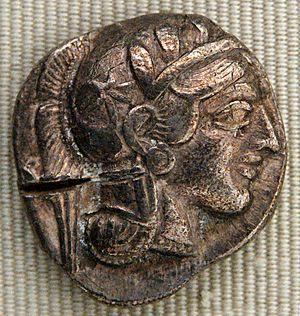
Tétradrachme d'argent frappé par Athènes, vers 450 av. J.-C., droit